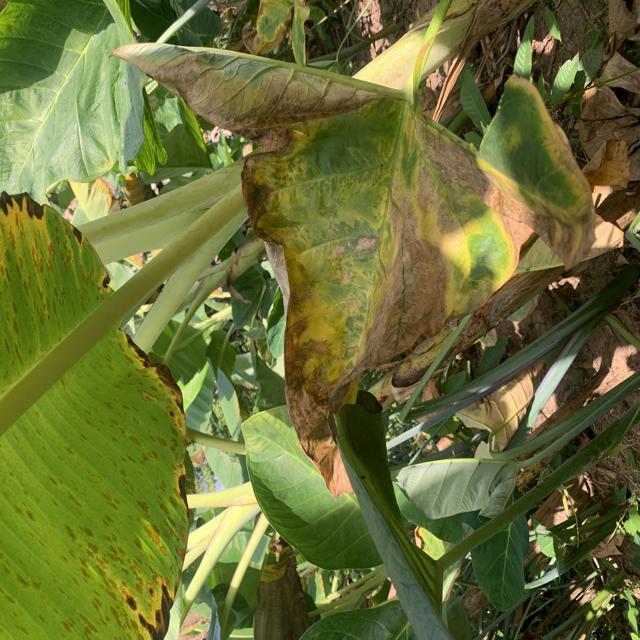
Label: Late_Blight